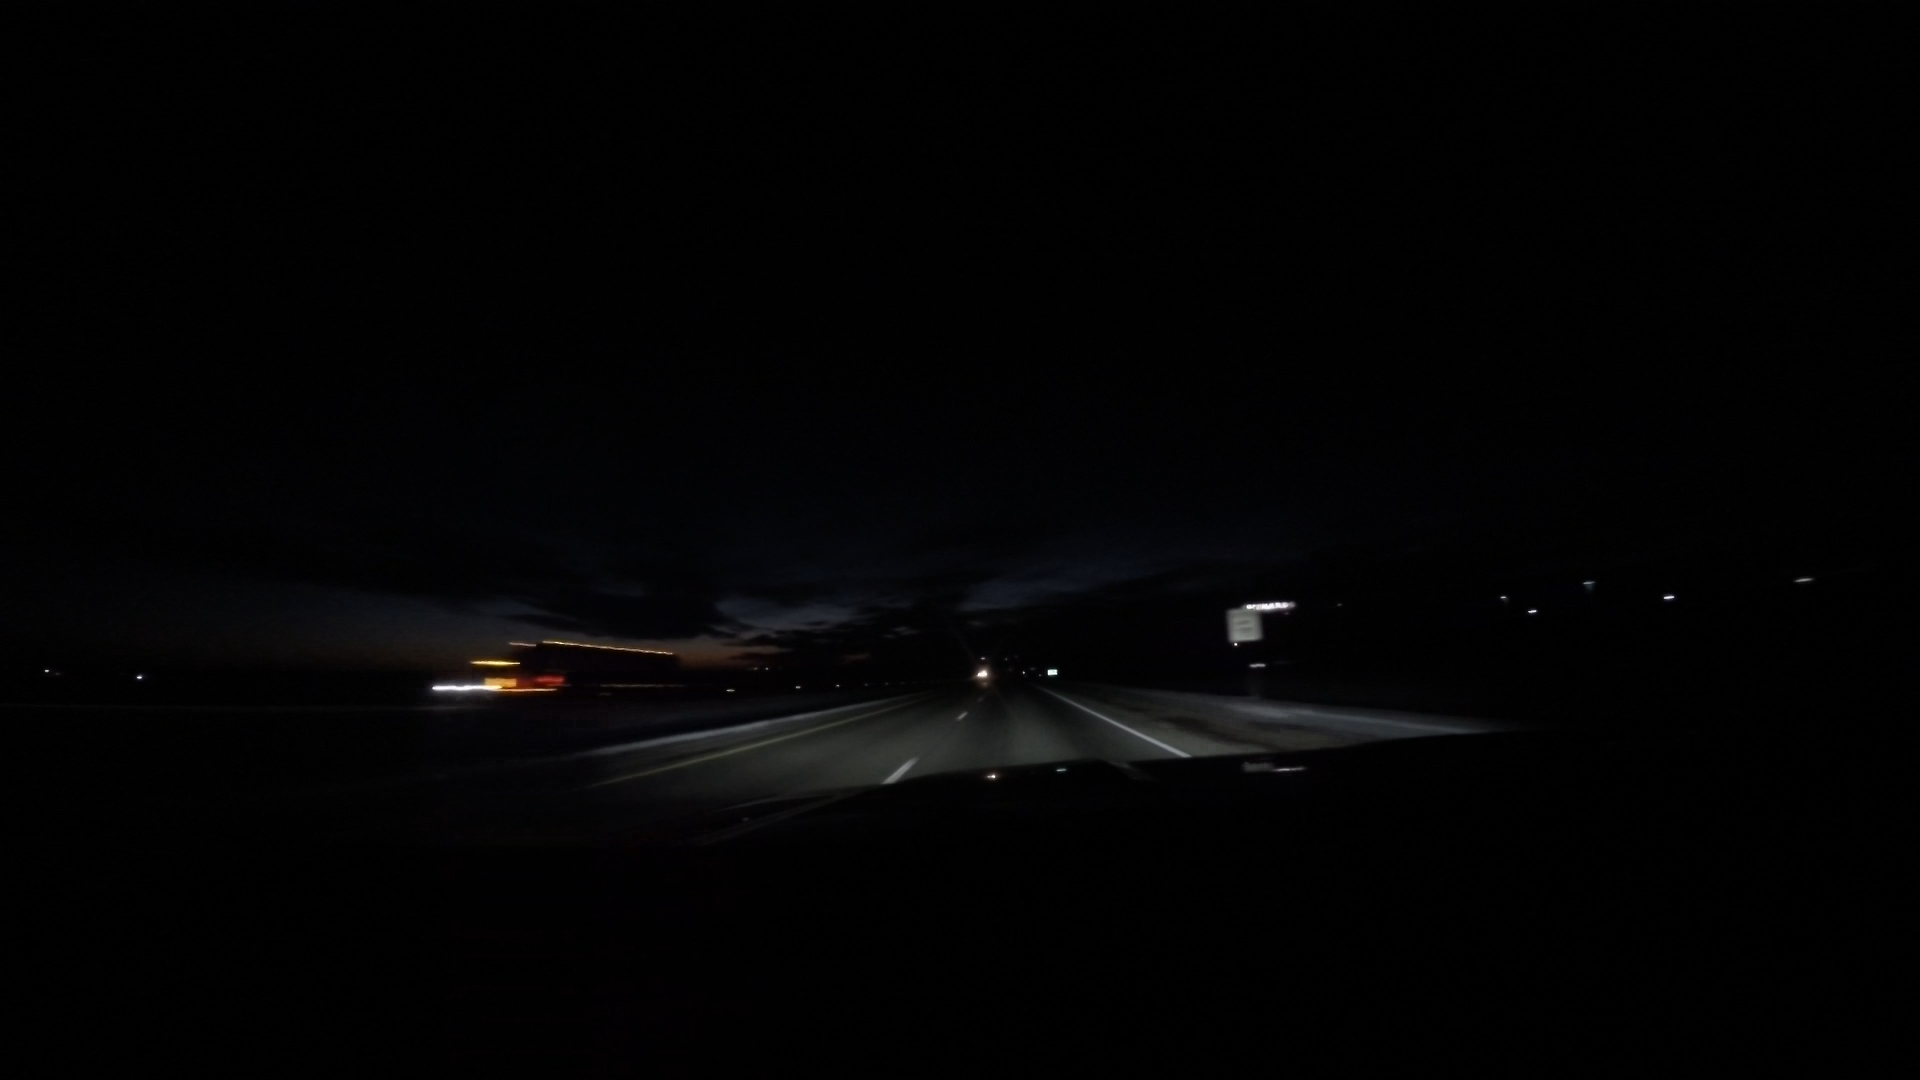
Speed limit sign label: mph75